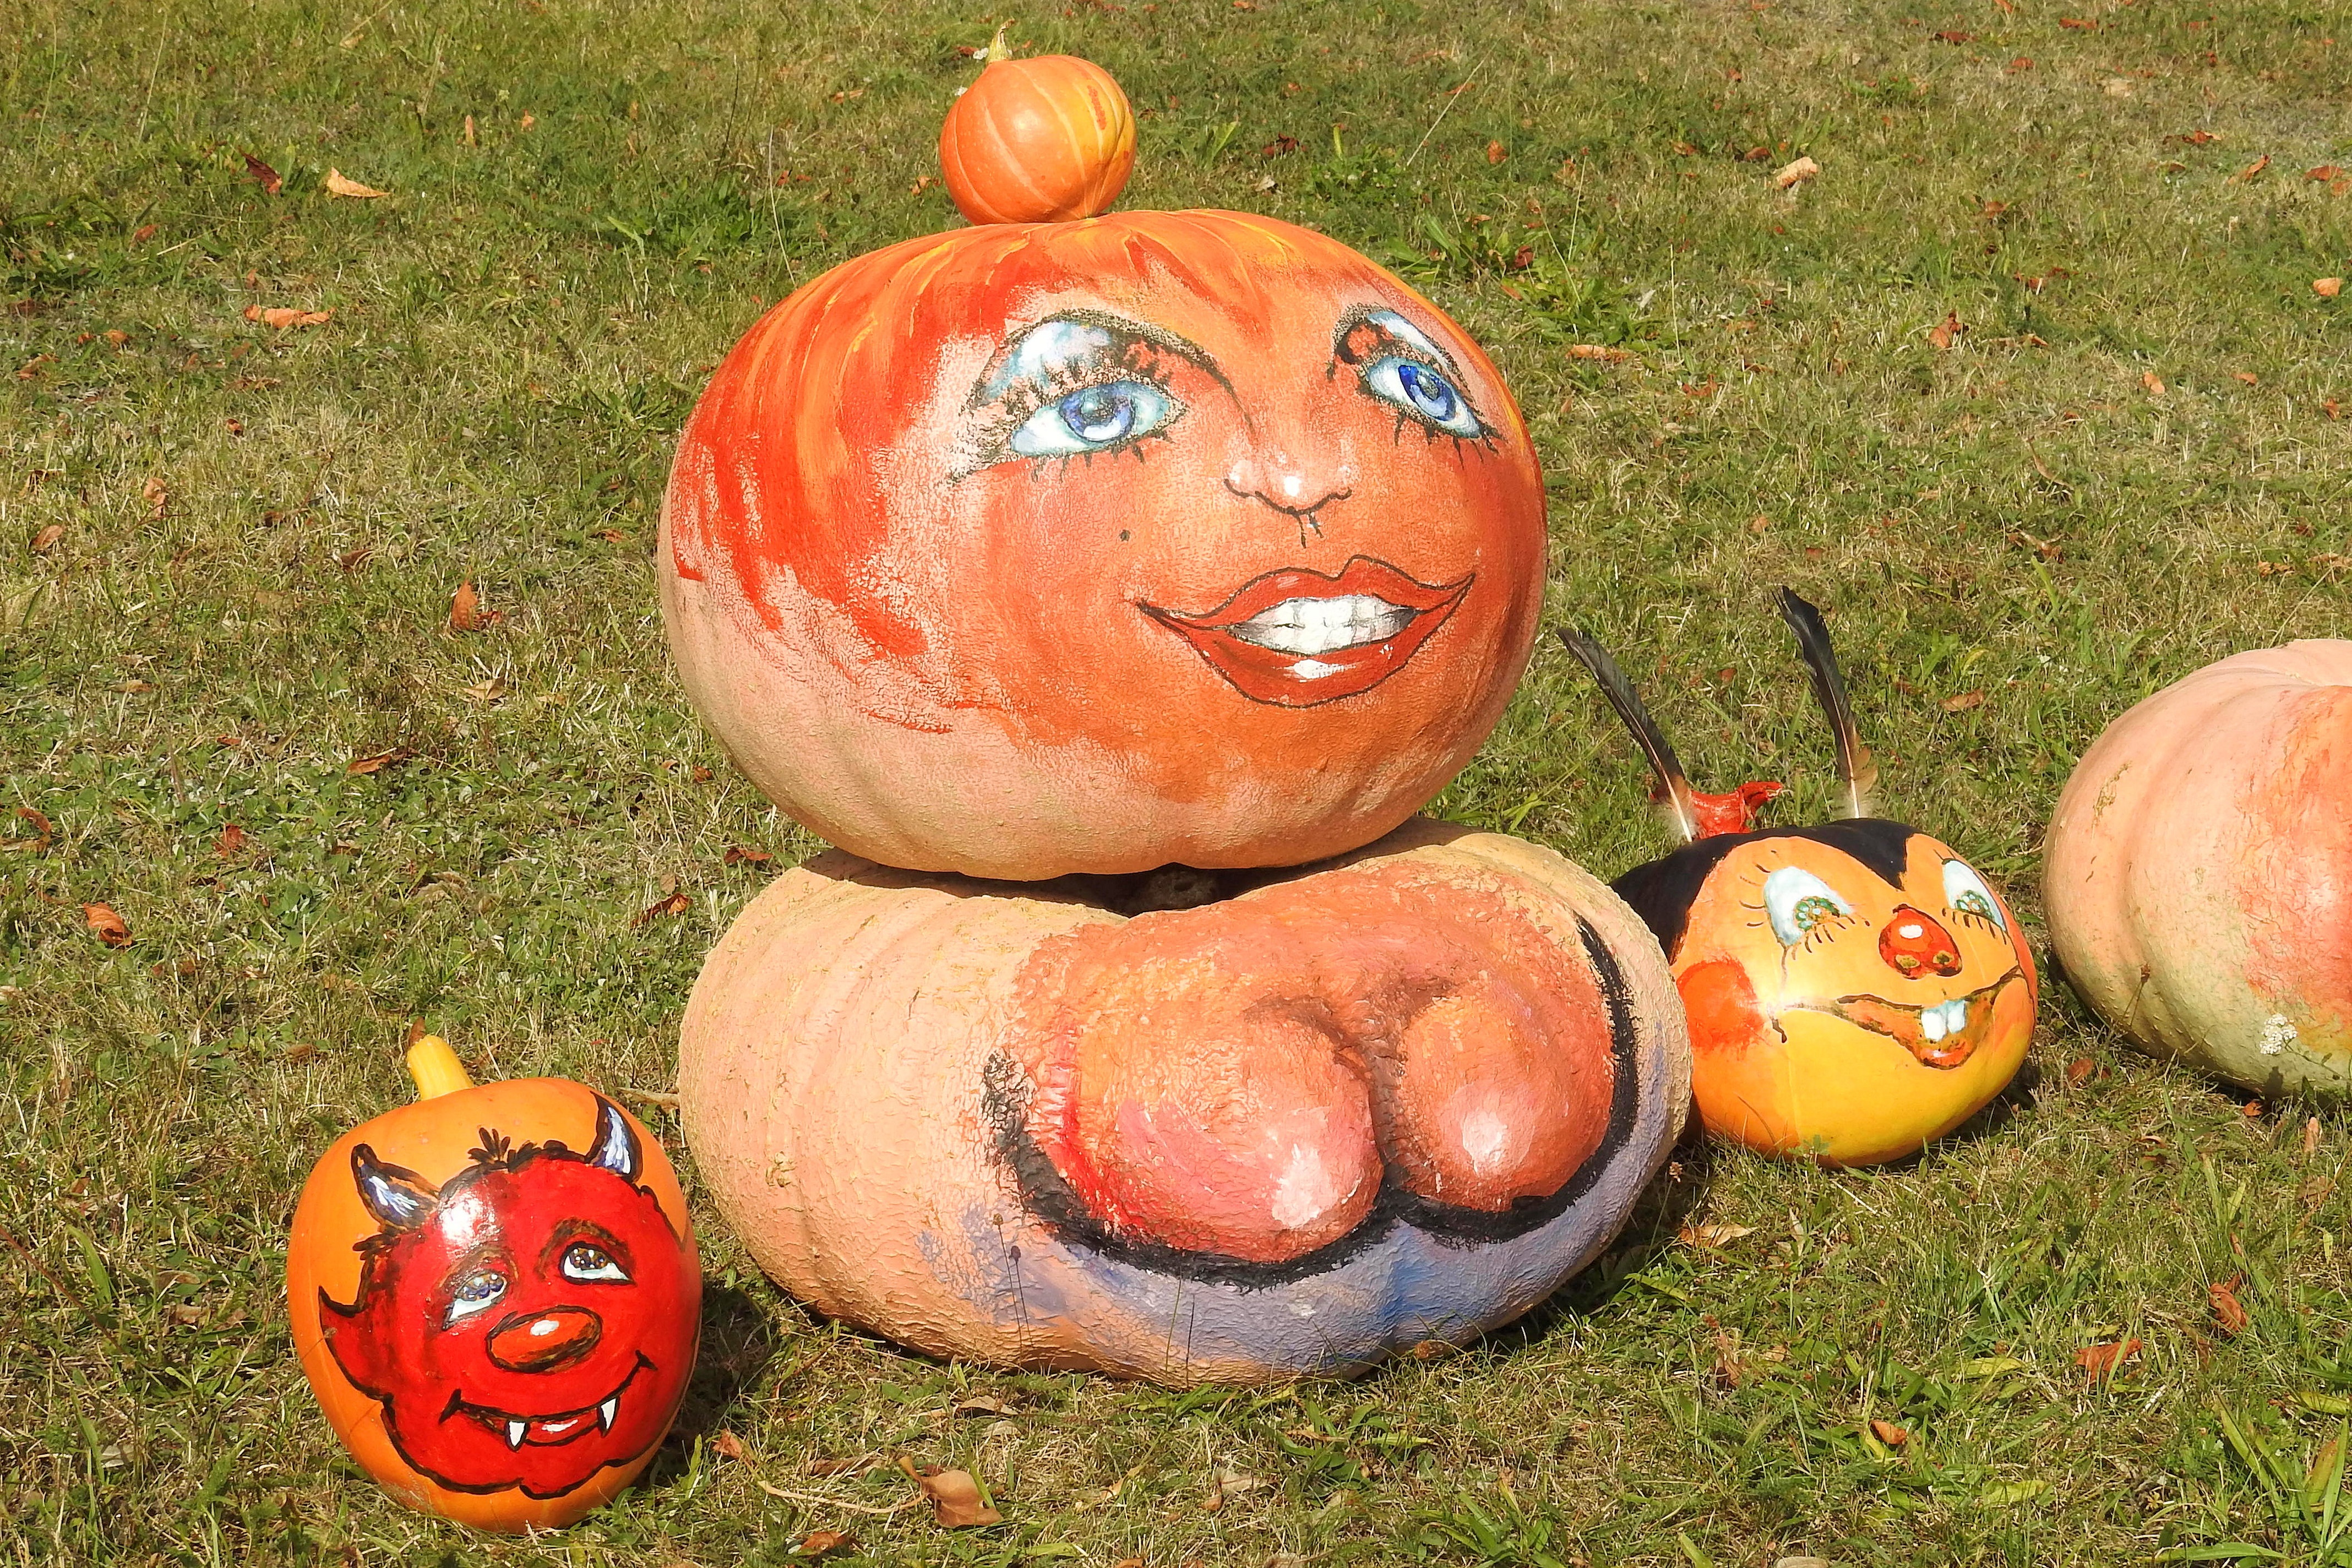
decoration, produce, autumn, pumpkin, halloween, gourd, jack o lantern, art, carving, pumpkins, autumn decoration, autumn motives